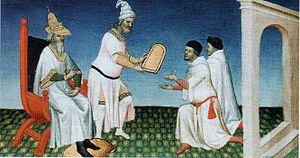
Frères Polo à la cour de Kubilai Khan. Khan donnant une tablette (paiza) aux Polo. Русский: Братья Поло при дворе Хубилая. Хан даёт им «дощечку» (пайцза).
Niccolò Polo et Matteo Polo sont des marchands itinérants vénitiens, plus connus comme étant respectivement le père et l'oncle de l'explorateur Marco Polo. Les deux frères se sont lancés dans les affaires avant la naissance de Marco, établissant des comptoirs à Constantinople, Soudak en Crimée, ainsi que dans une partie occidentale de l'Empire mongol en Asie. Ils atteignent tous les deux la Chine médiévale avant de retourner temporairement en Europe pour livrer un message au pape Clément IV. Prenant le fils de Niccolò, Marco, avec eux, les Polo font ensuite un autre voyage vers l'Orient, comme délivré dans le livre de Marco, Le Livre des merveilles.
Kubilai Khan, Koubilaï Khan ou Kūbilaï Khān, né le 23 septembre 1215 et mort le 18 février 1294, est un khagan mongol puis un empereur de Chine de la dynastie Yuan qu'il fonda.